International Security Assistance Force

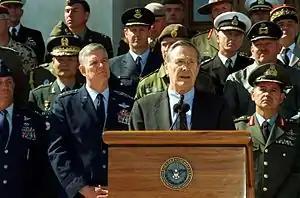
U.S. Secretary of Defense Donald Rumsfeld with Chairman of the Joint Chiefs of Staff General Richard B. Myers and joined by military representatives from 29 countries of the worldwide coalition on the war against terrorism, at The Pentagon on 11 March 2002

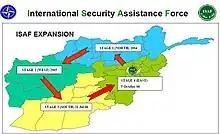
Geographic depiction of the four ISAF stages (January 2009)

The initial ISAF headquarters (AISAF) was based on 3rd UK Mechanised Division, led at the time by Major General John McColl. This force arrived in December 2001. Until ISAF expanded beyond Kabul, the force consisted of a roughly division-level headquarters and one brigade covering the capital, the Kabul Multinational Brigade. The brigade was composed of three battle groups and was in charge of the tactical command of deployed troops. ISAF headquarters served as the operational control center of the mission.